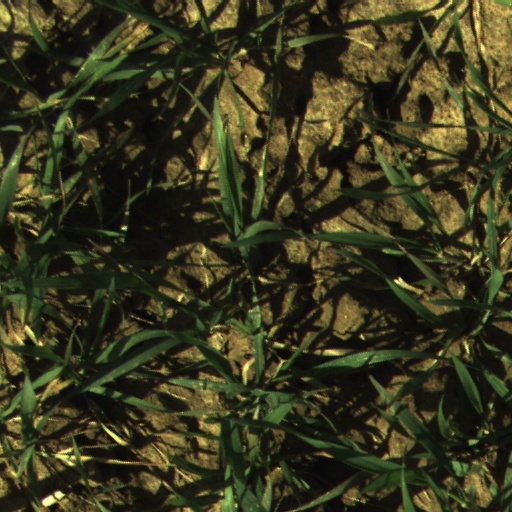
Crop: wheat